Bantu Kavirondo

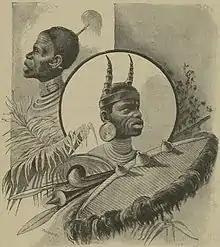
"Wa-Kawirondo" in the German book "Die deutsche Emin-Pascha-Expedition" by Carl Peters, 1891

Bantu Kavirondo is the former name given to some of the Bantu peoples of western Kenya (e.g., the Luhya and Kisii) under the early colonial regime of British East Africa. Kavirondo Gulf (Winam Gulf) and the surrounding area of "Kavirondo" derive from the same name. They were designated “Bantu" Kavirondo in contradistinction to the “Nilotic Kavirondo” (Luo).